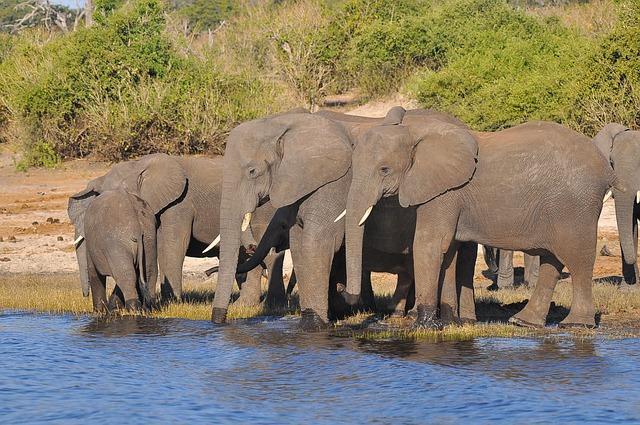
elephant